Seth Kinman

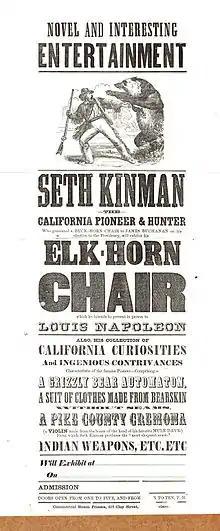
Advertisement used for exhibitions in 1861

Kinman had terrible relations with the Wiyot Tribe who continue to live on Table Bluff, near his farm, at Table Bluff Reservation. The key event in Wiyot history was the February 25–26, 1860 Wiyot Massacre on Indian Island, when over one hundred Wiyot were murdered in their sleep. At the same time there were massacres of the Wiyot at other sites, possibly including Table Bluff. Kinman has not been specifically identified as one of the murderers. Nevertheless, in May 1860 he was elected to represent Bear River at a county-wide meeting ostensibly called to discuss ways to protect white settlers from the Indians. In 1864 he scouted for Captain William Hull's California Volunteers, which according to Kinman, "slaughtered and captured Indians, and at one time they took as many as 160 captives to Fort Humboldt."